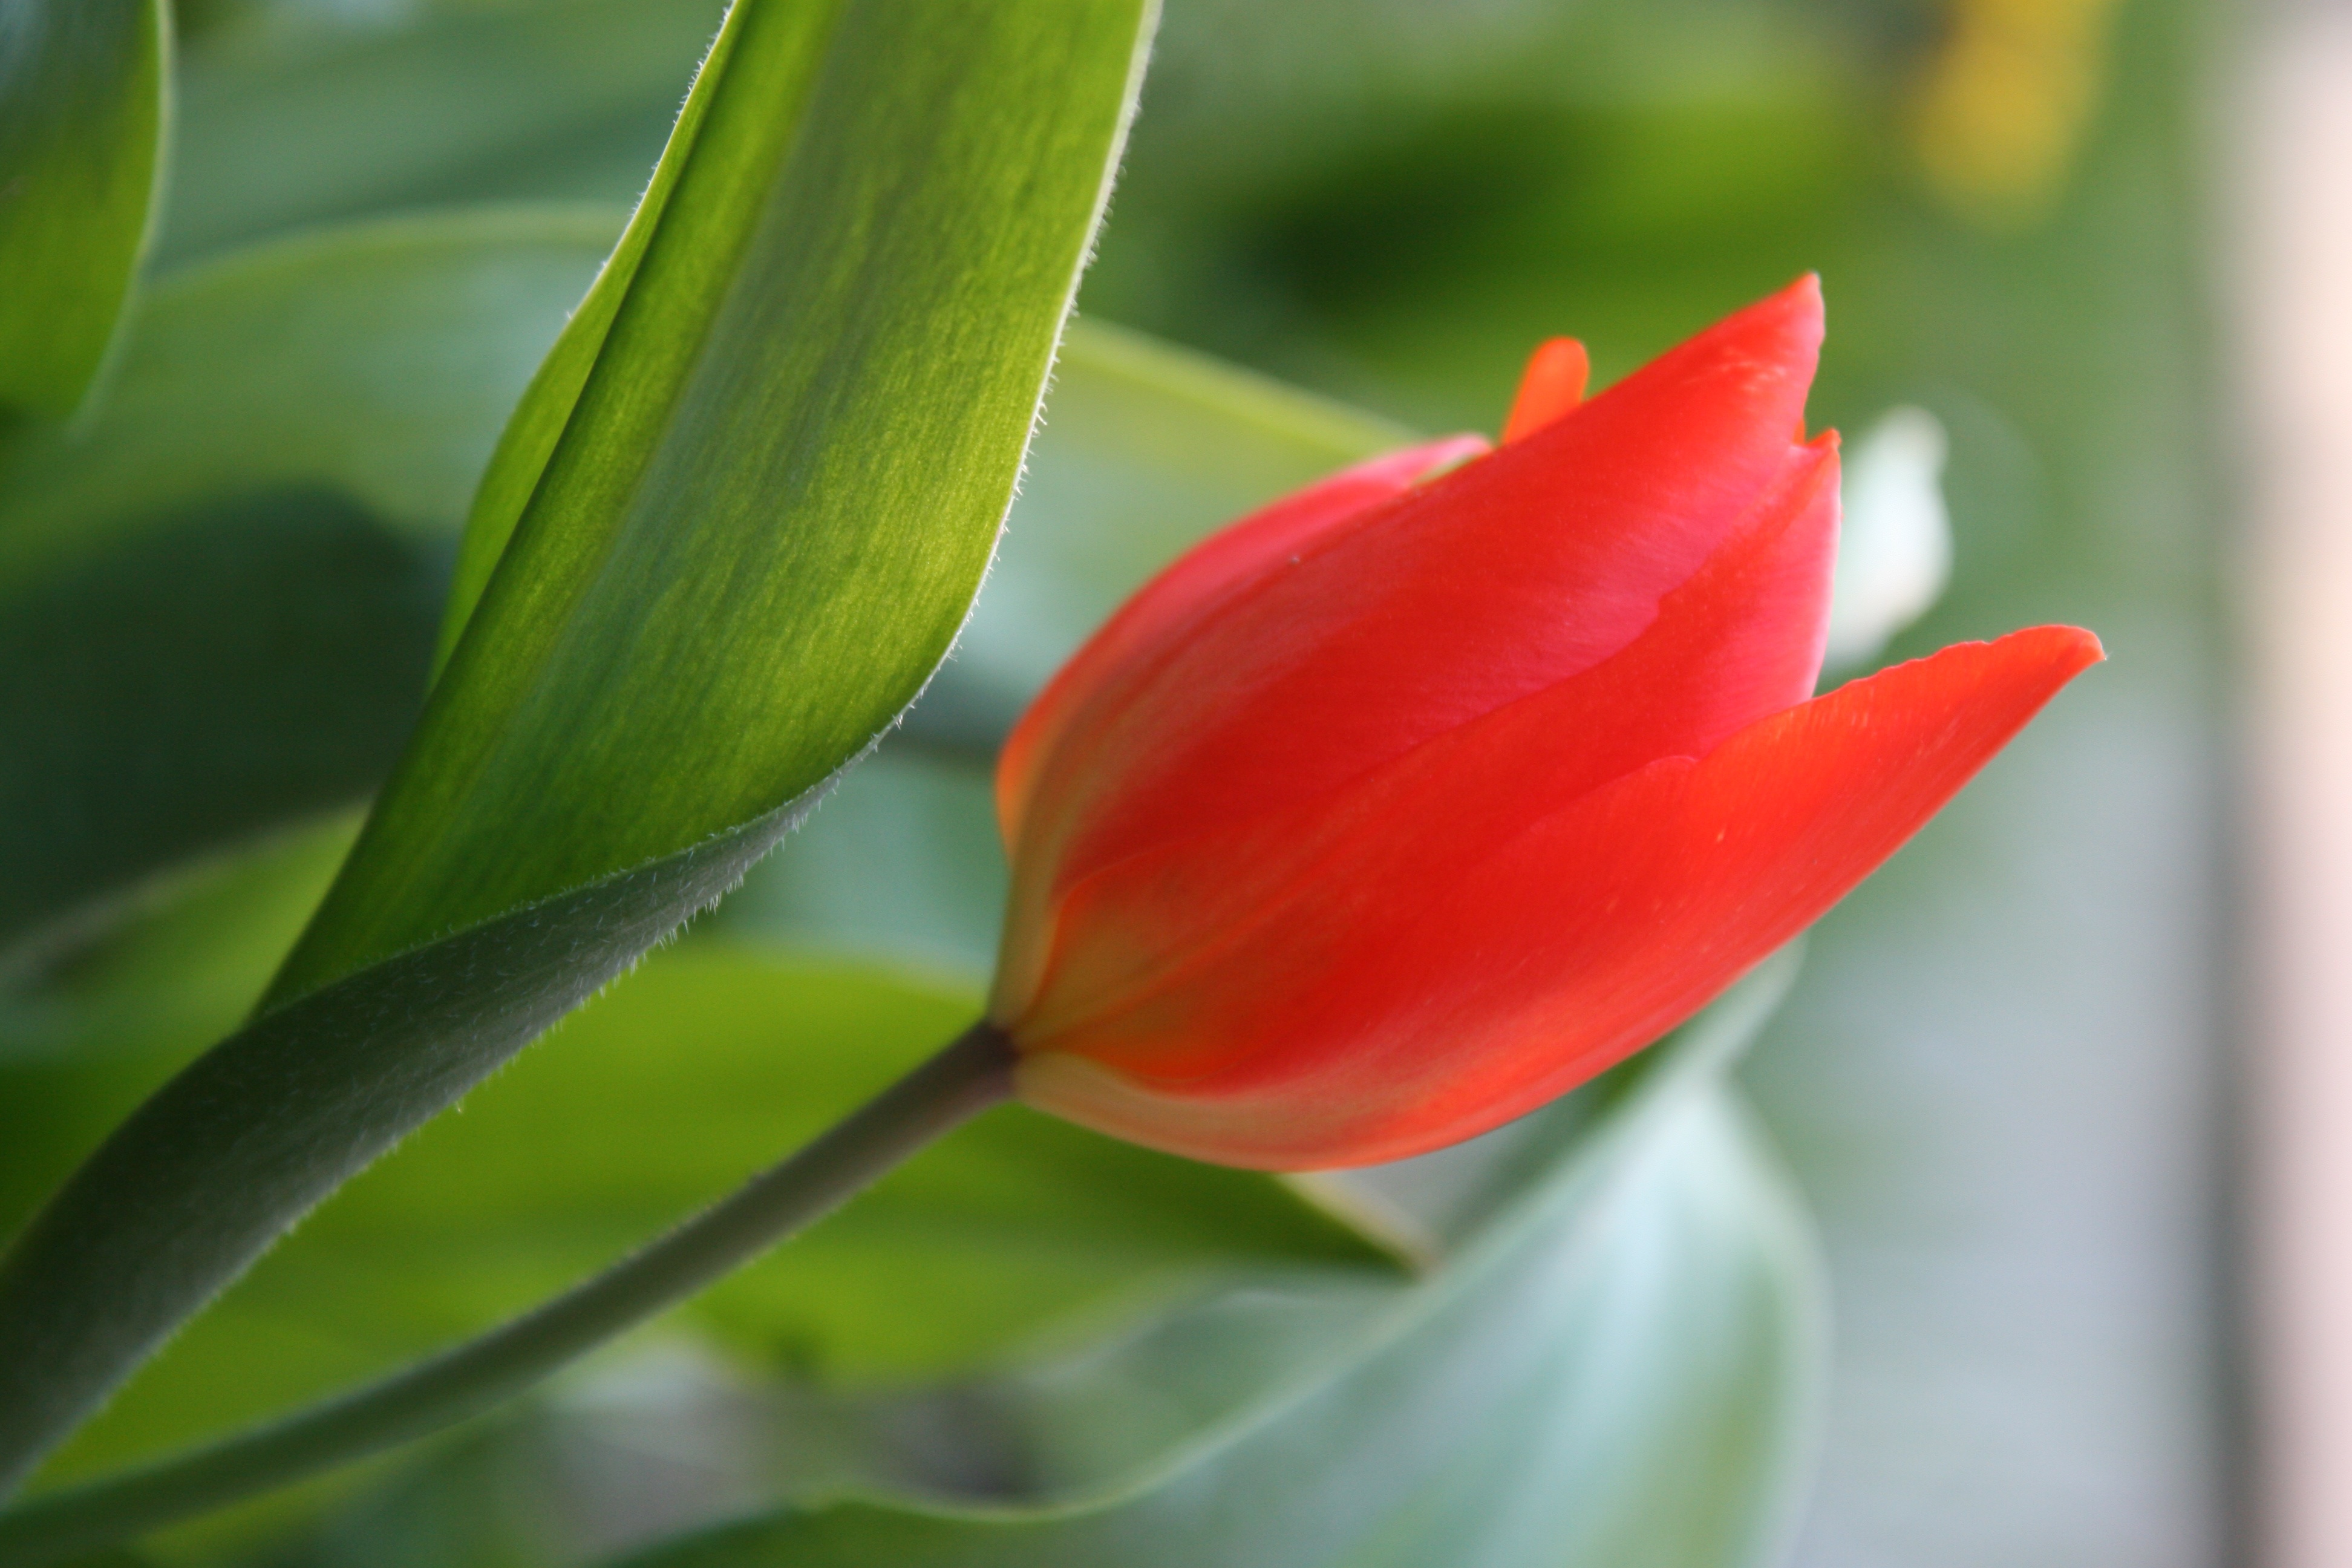
plant, leaf, flower, petal, tulip, green, botany, flora, close up, bud, macro photography, flowering plant, plant stem, land plant